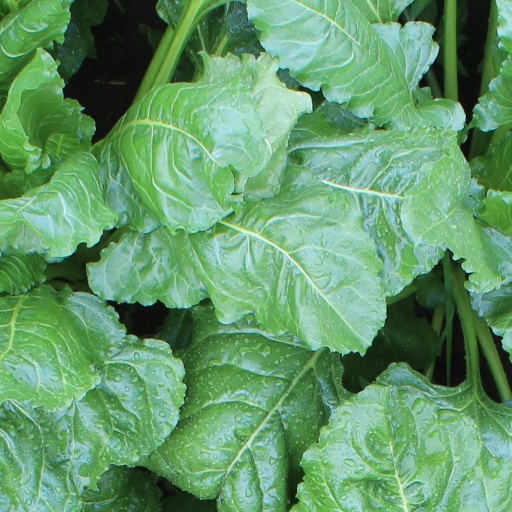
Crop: sugar beet